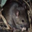
Label: mouse